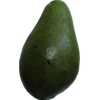
Label: green_avocado